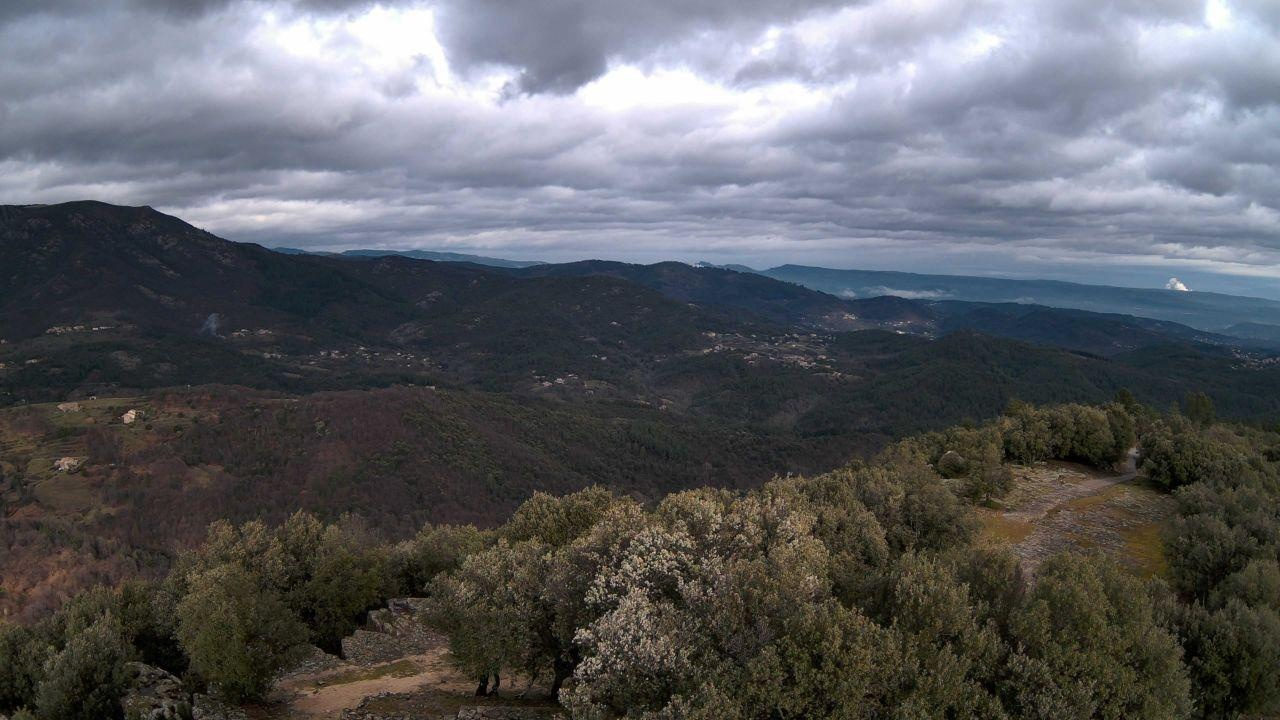
Fire: no
Smoke: yes